Carloctavismo

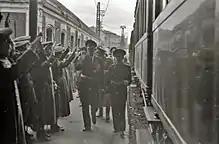
Spain, 1943

Franco's views on monarchy are not entirely clear. He was a loyal subject of Alfonso XIII, who sort of courted his young officer personally. Hence, during the Republic years the Alfonsists were somewhat disappointed by Franco standing clear of monarchist initiatives. His engagement in military plot of 1936 was not motivated by monarchist zeal; like most of the plotters he was bent on confronting proto-revolutionary Left and preventing apparent implosion of the state. During the Civil War he remained highly ambiguous about a would-be restoration, at some stage concluding that sort of it might be necessary as means of sustaining the regime. He cared little about dynastical debates and it seems compliance with his own vision and acceptance of his own leadership were the key criteria of choice. The dictator appreciated Carlism as its anti-democratic outlook to a large extent overlapped his own, but realized also that within the Spanish society it was a minority option and an Alfonsist candidate was more practicable, especially that Alfonsist sympathies prevailed among the top military. Since heads of both branches, Don Juan and Don Javier, refused to be domesticated, caudillo concluded he should proceed on monarchist path as slowly as possible and keeping all options opened. It seems that at that stage Franco considered nothing settled except that a future king is appointed on his own terms.